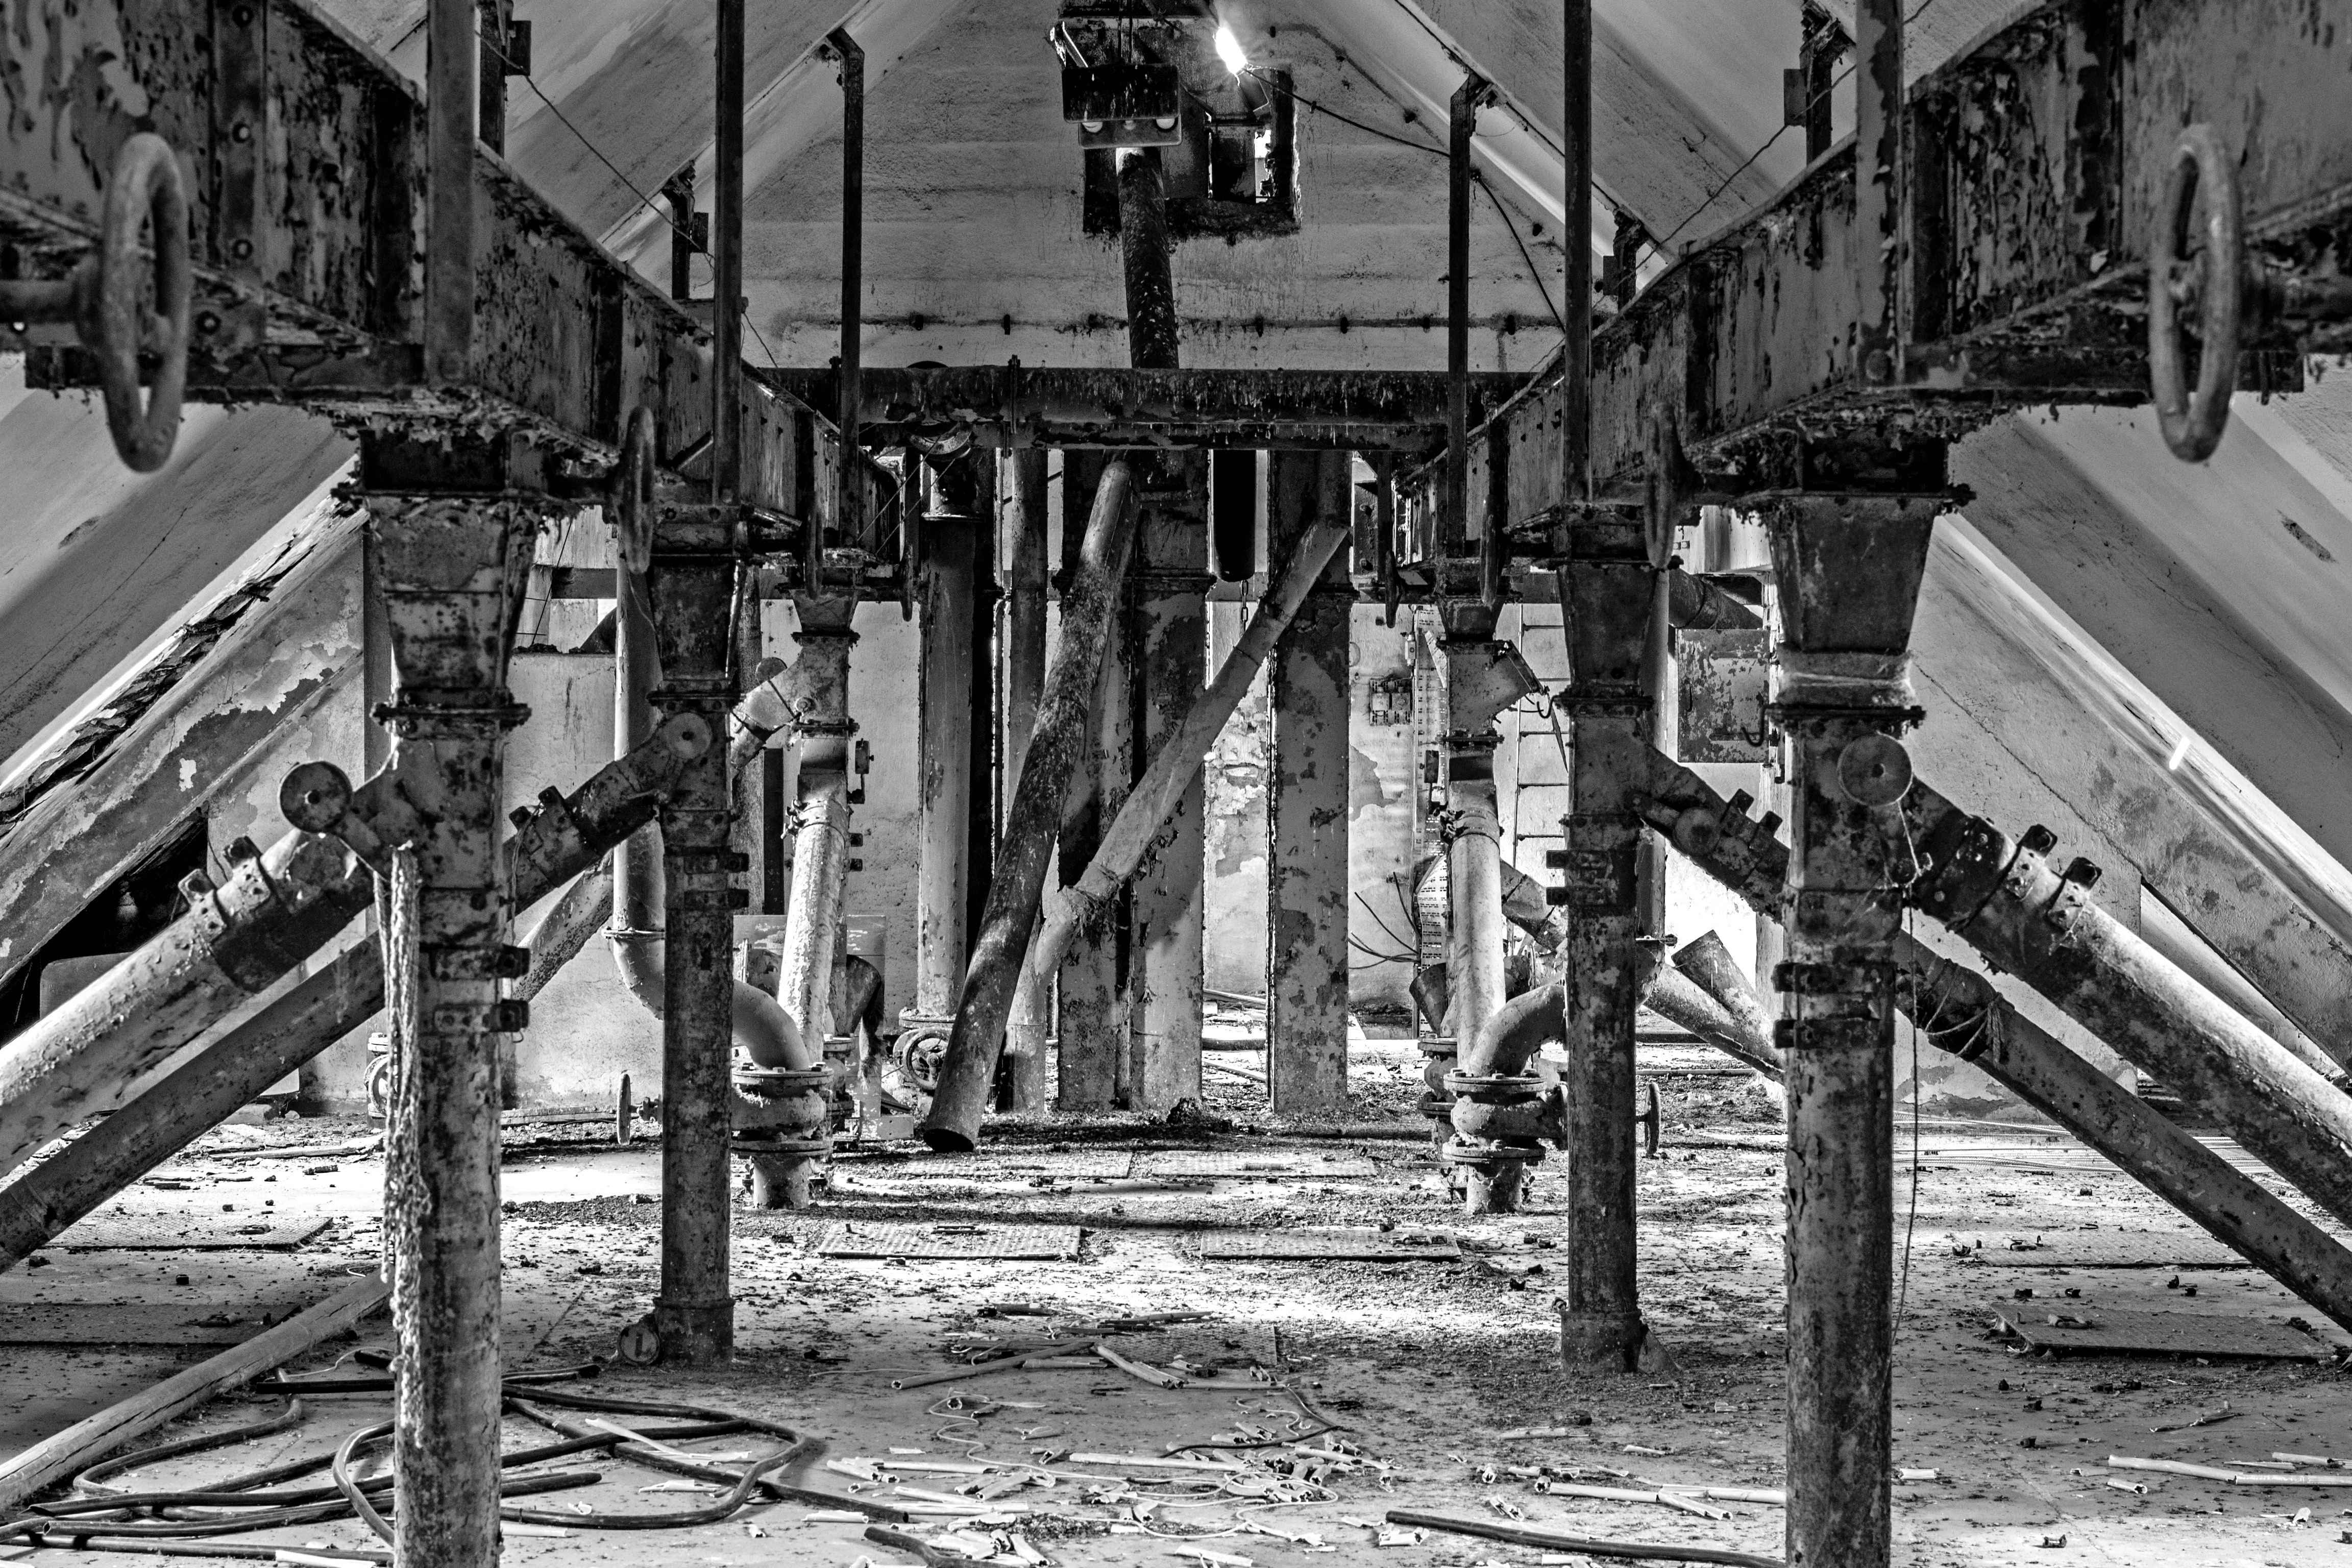
black and white, track, road, street, photography, building, old, transport, factory, industry, decay, monochrome, still life, attic, infrastructure, photograph, history, historically, ailing, truss, roof truss, black and white recording, urban area, monochrome photography